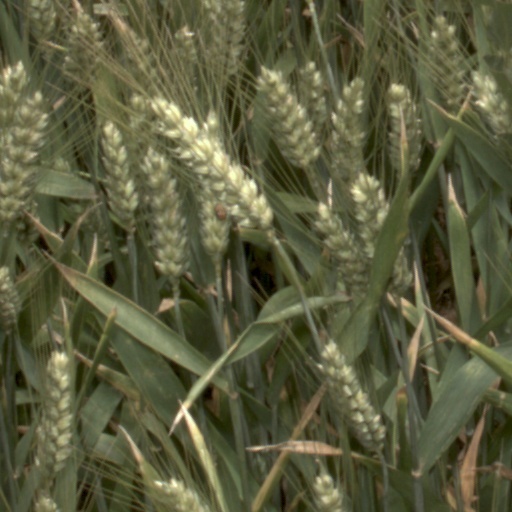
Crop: wheat